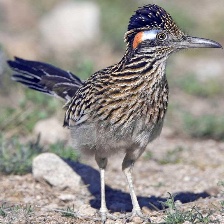
Species: ROADRUNNER
Scientific name: GEOCOCCYX